Leyton House Racing

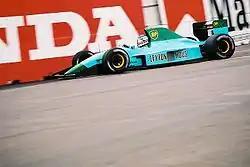
Ivan Capelli driving the CG911 at the 1991 United States Grand Prix.

In September 1991, team owner Akira Akagi was implicated in a financial scandal involving his company, and the Fuji Bank and was arrested. Akagi's associate Ken Marrable took over the running of the team, but money was now short. With two races remaining, Capelli stepped down to make way for Karl Wendlinger. At the time, Wendlinger was competing in the World Sportscar Championship for Sauber-Mercedes; in this context, it is notable that the Ilmor V10 was used by Sauber when they made their F1 debut two years later (with Wendlinger one of the drivers) and that Ilmor became the F1 engine manufacturing arm of Mercedes-Benz.